Fort Collins Municipal Railway

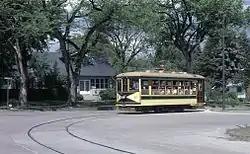
Fort Collins Birney car 21 on the 1984-opened heritage streetcar line

The Fort Collins Municipal Railway operated streetcars in Fort Collins, Colorado, from 1919 until 1951. Since 1984, a section of one of the former routes has been in operation as a seasonal heritage streetcar service, under the same name, running primarily on Spring and Summer weekends. The heritage service is operated by volunteers from the Fort Collins Municipal Railway Society (FCMRS). The streetcar in use on the heritage line, Birney "Safety" Streetcar No. 21, is listed on the National Register of Historic Places.